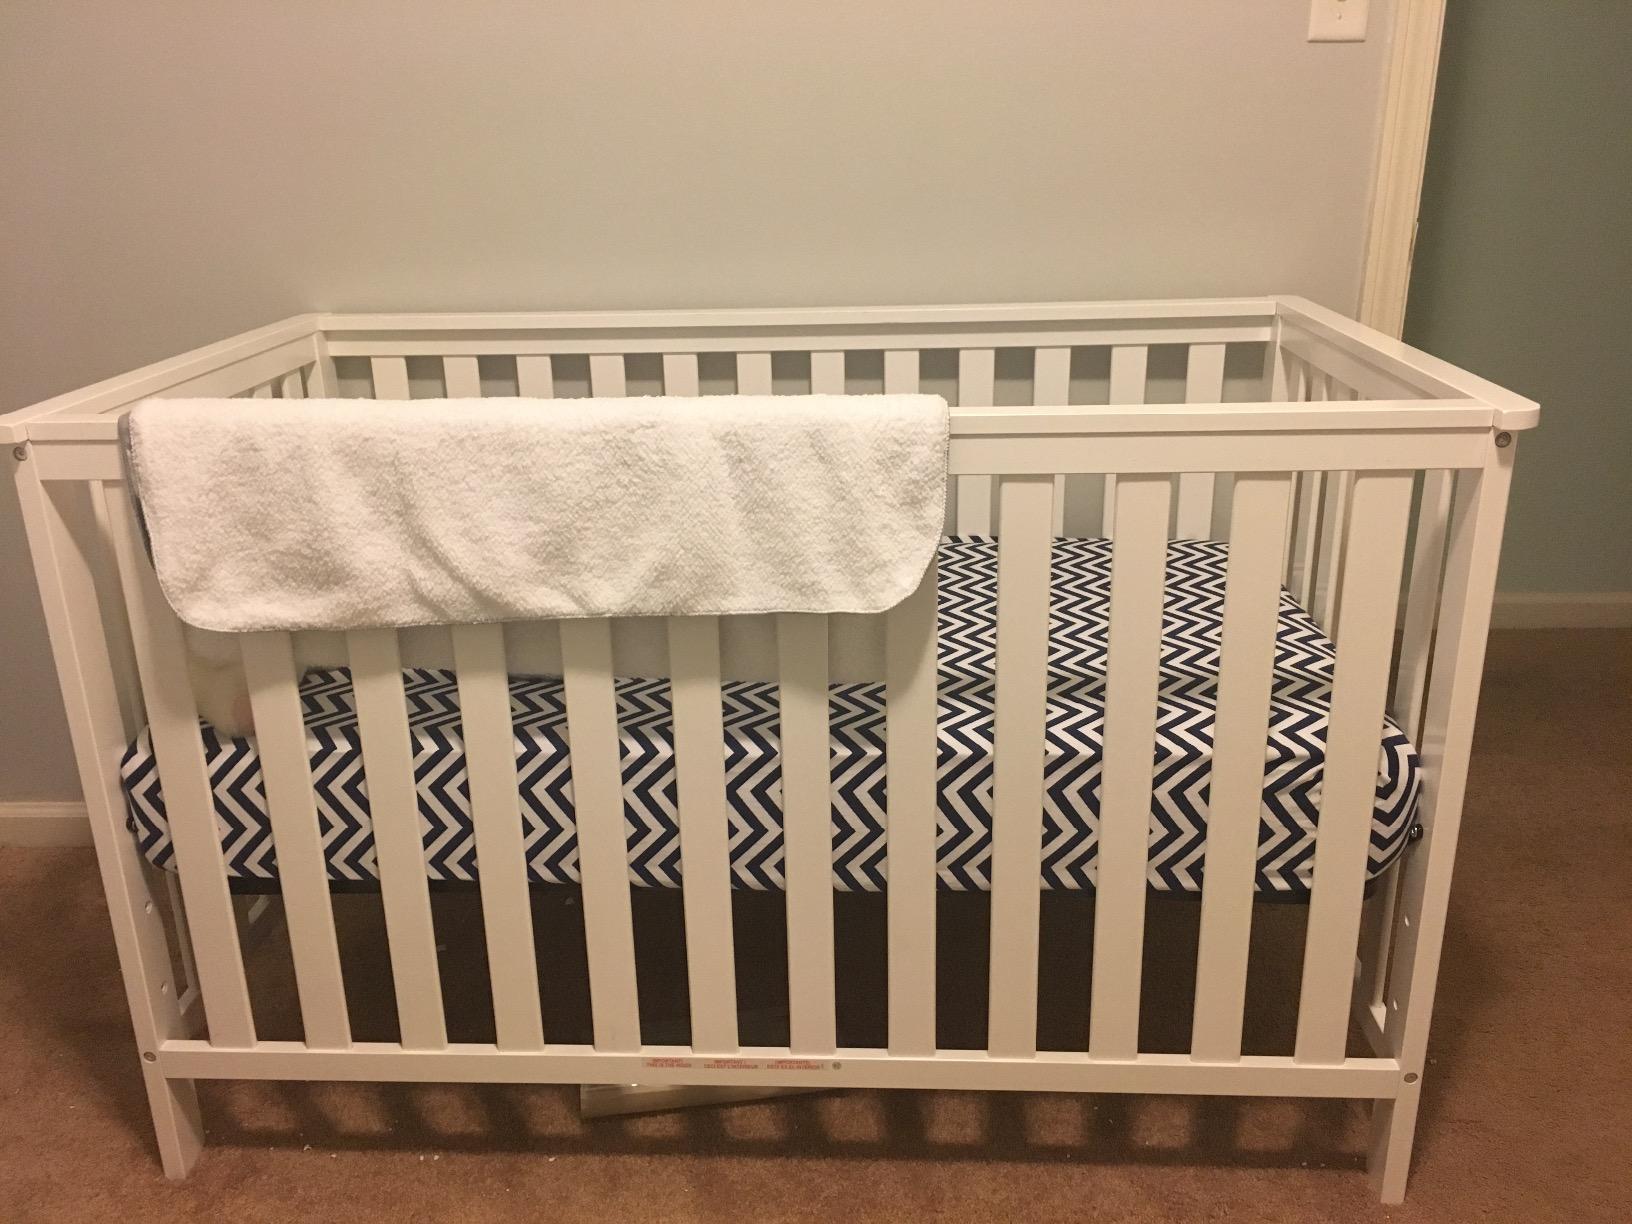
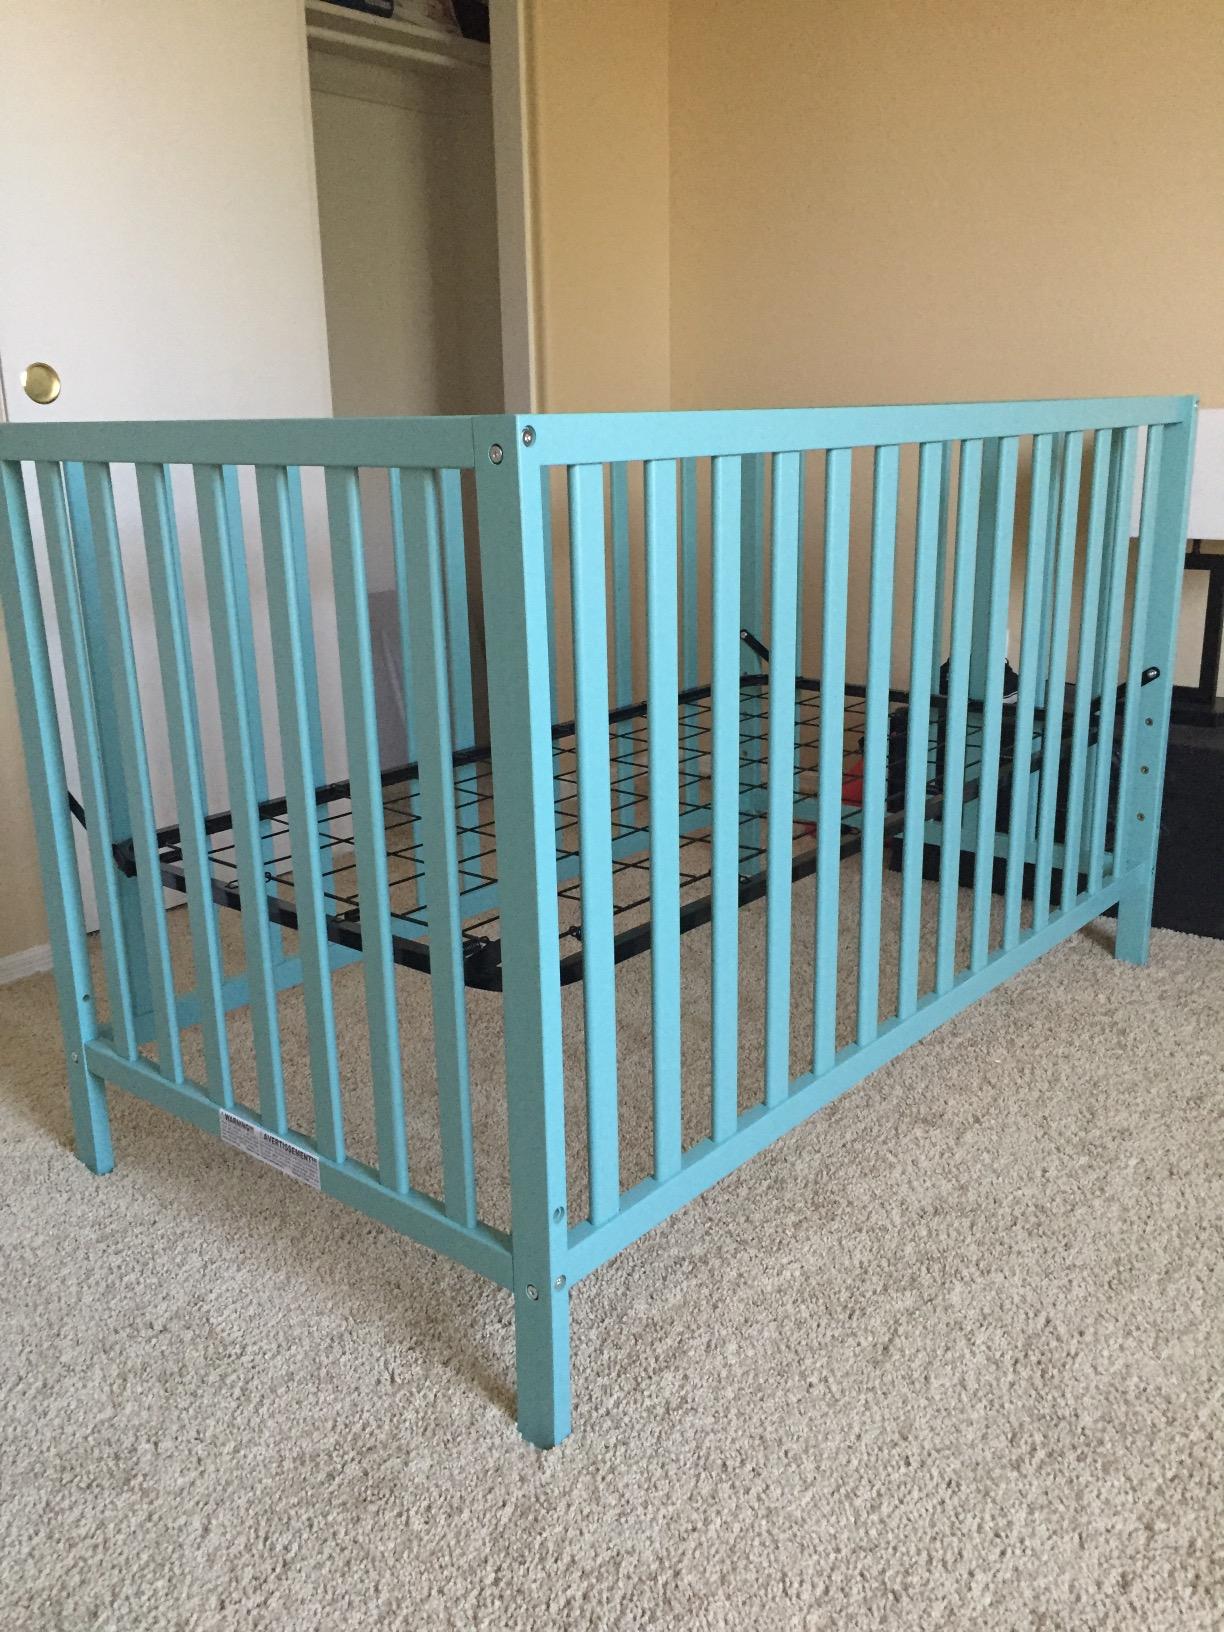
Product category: products_crib
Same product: no